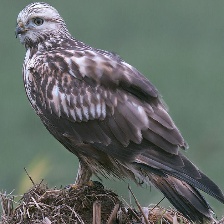
Species: ROUGH LEG BUZZARD
Scientific name: BUTEO LAGOPUS